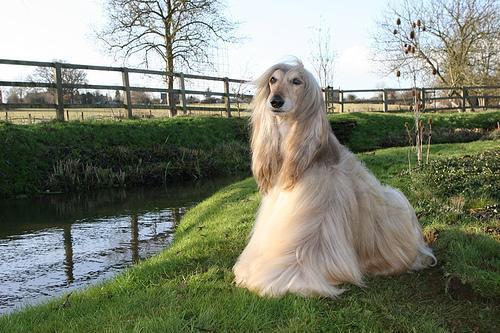
Afghan_hound